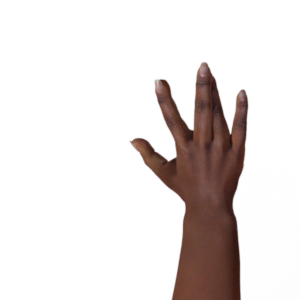
Label: paper